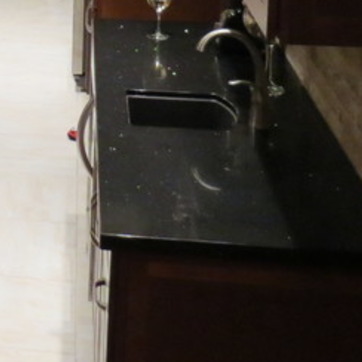
Material: polishedstone